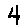
Label: 4